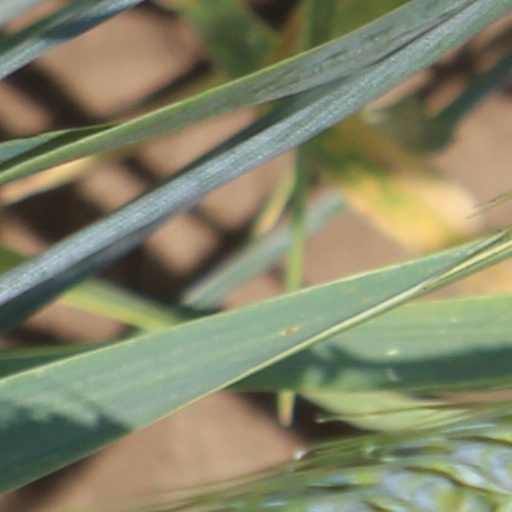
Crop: wheat